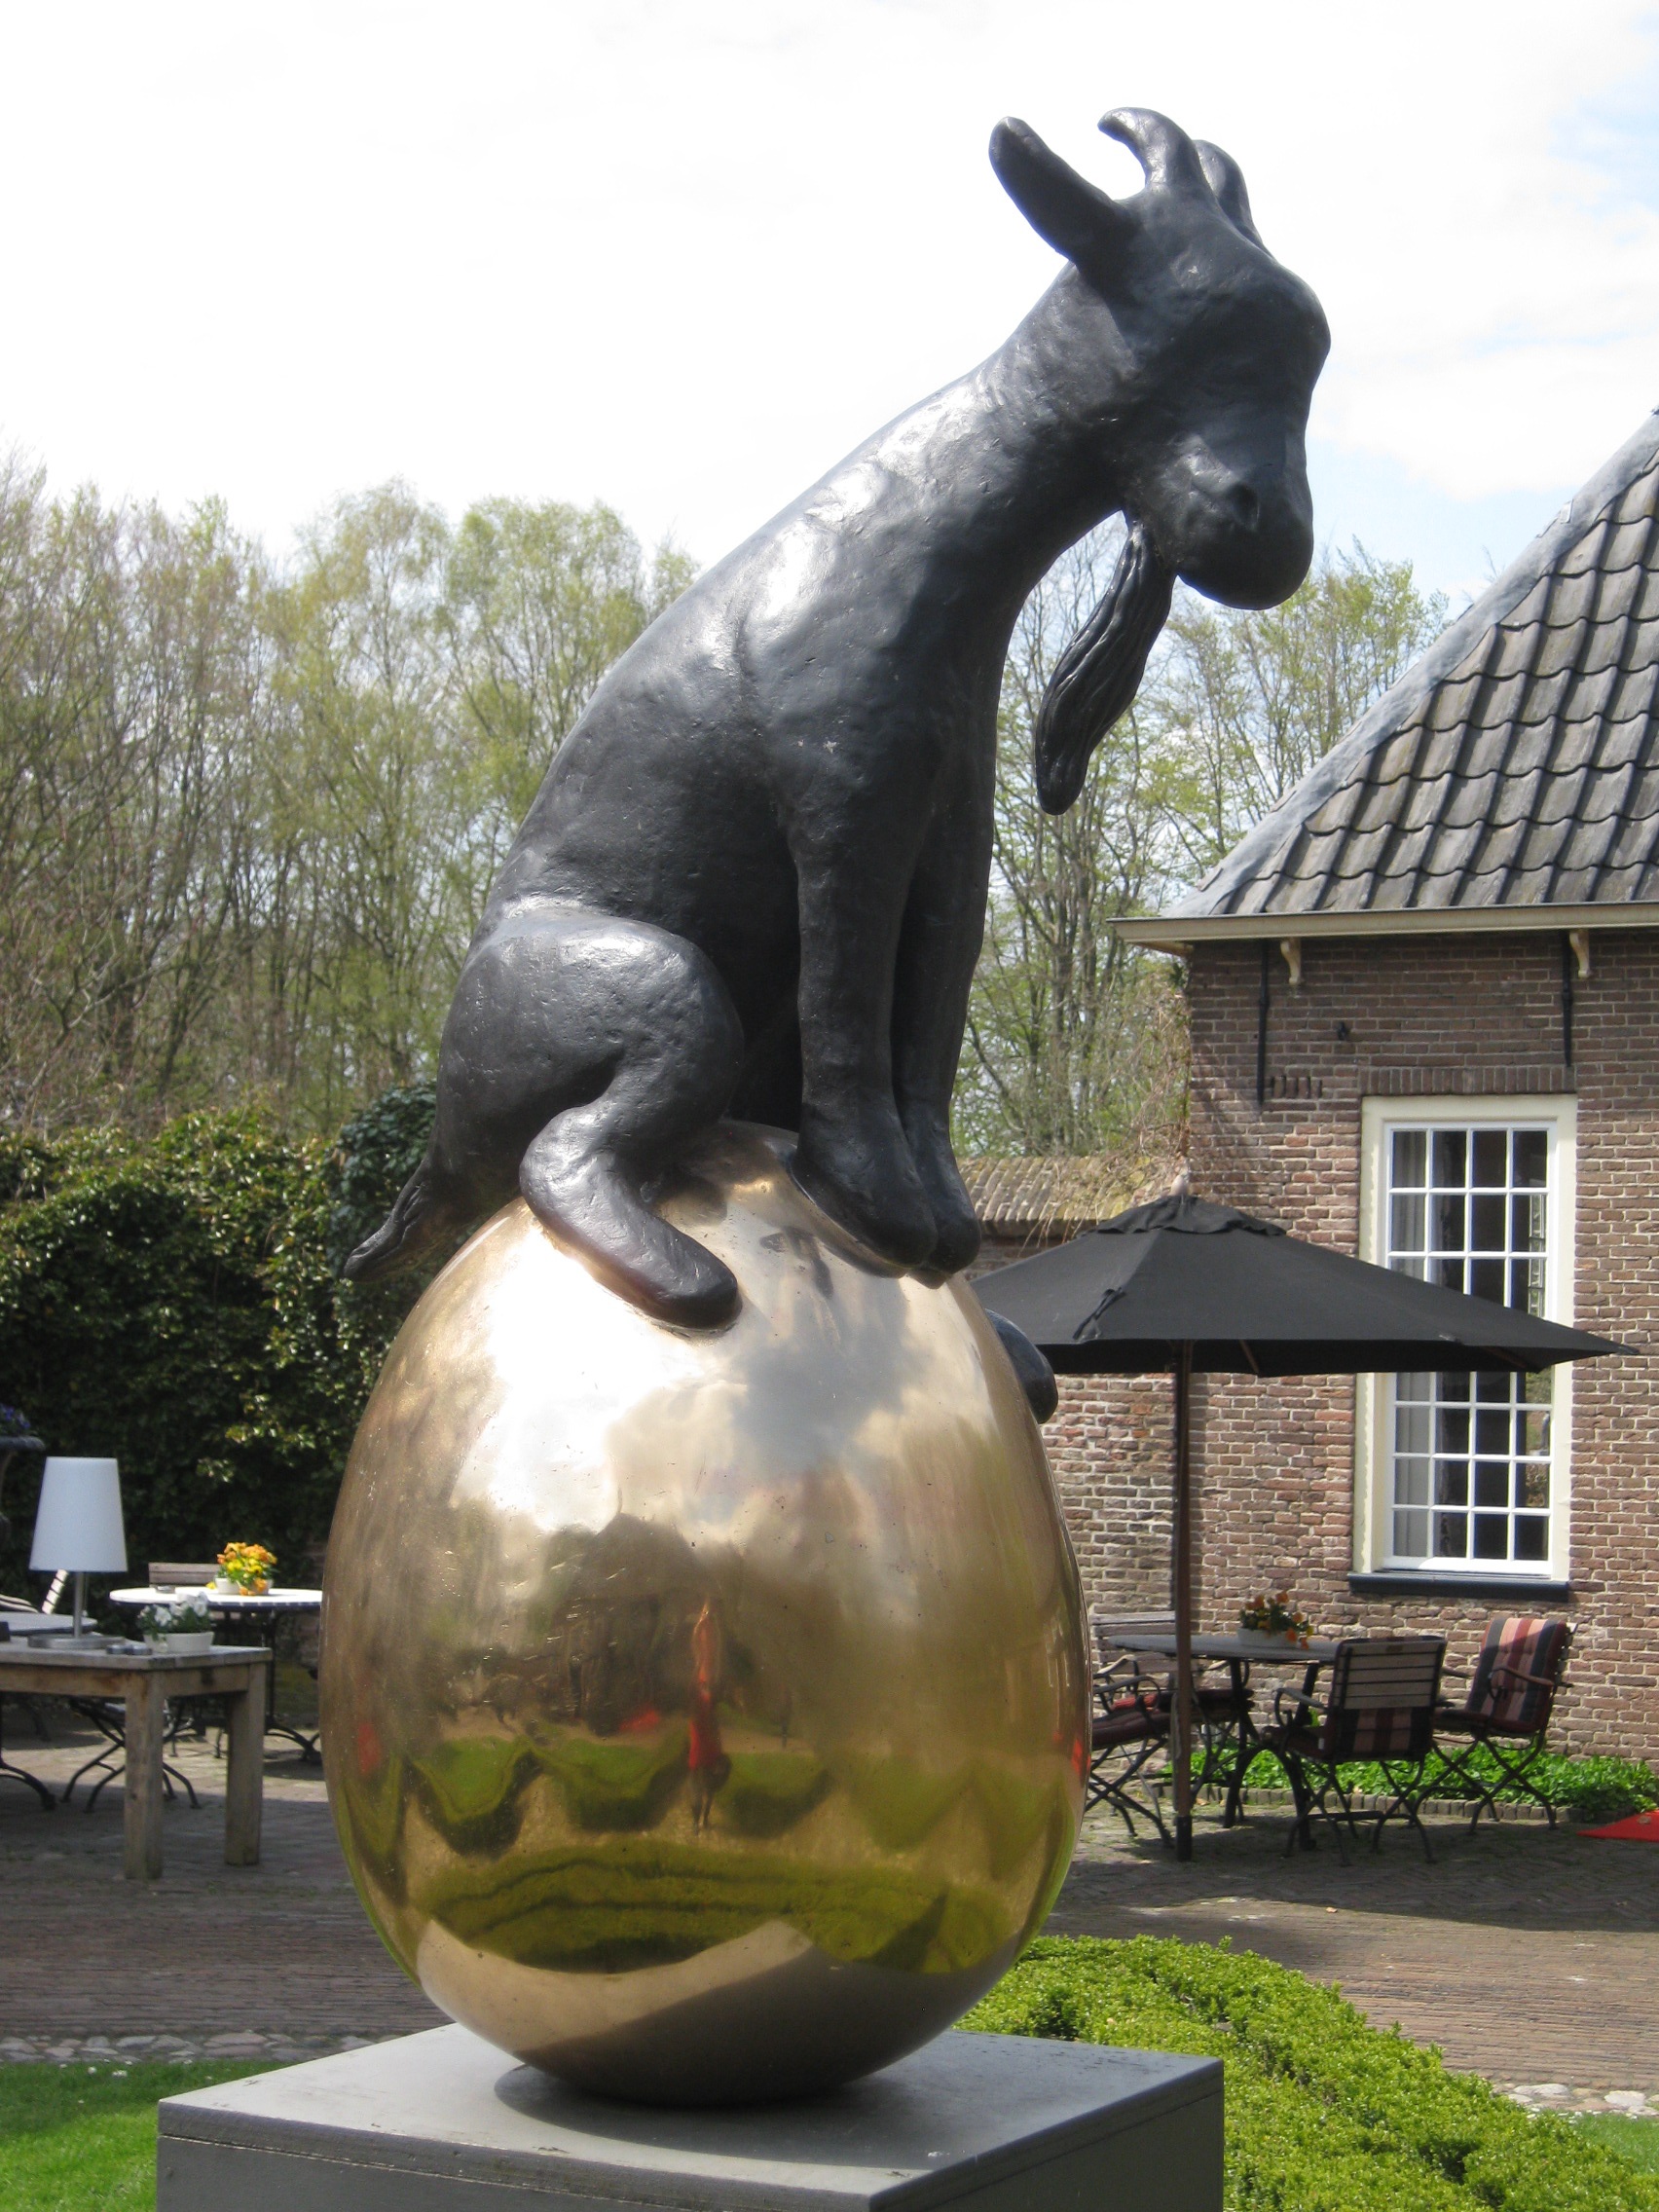
monument, statue, goat, decoration, sitting, garden, sculpture, art, image, images, water feature